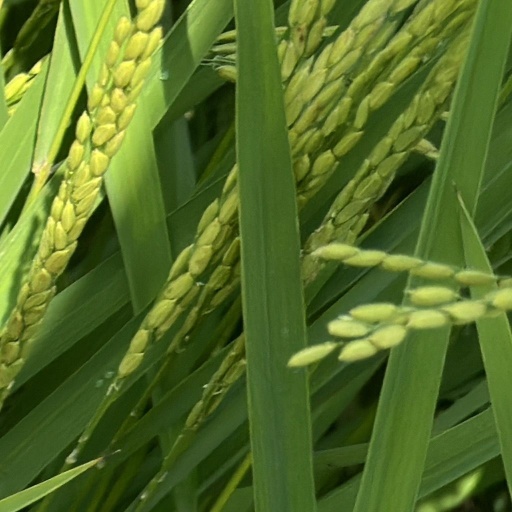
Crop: rice